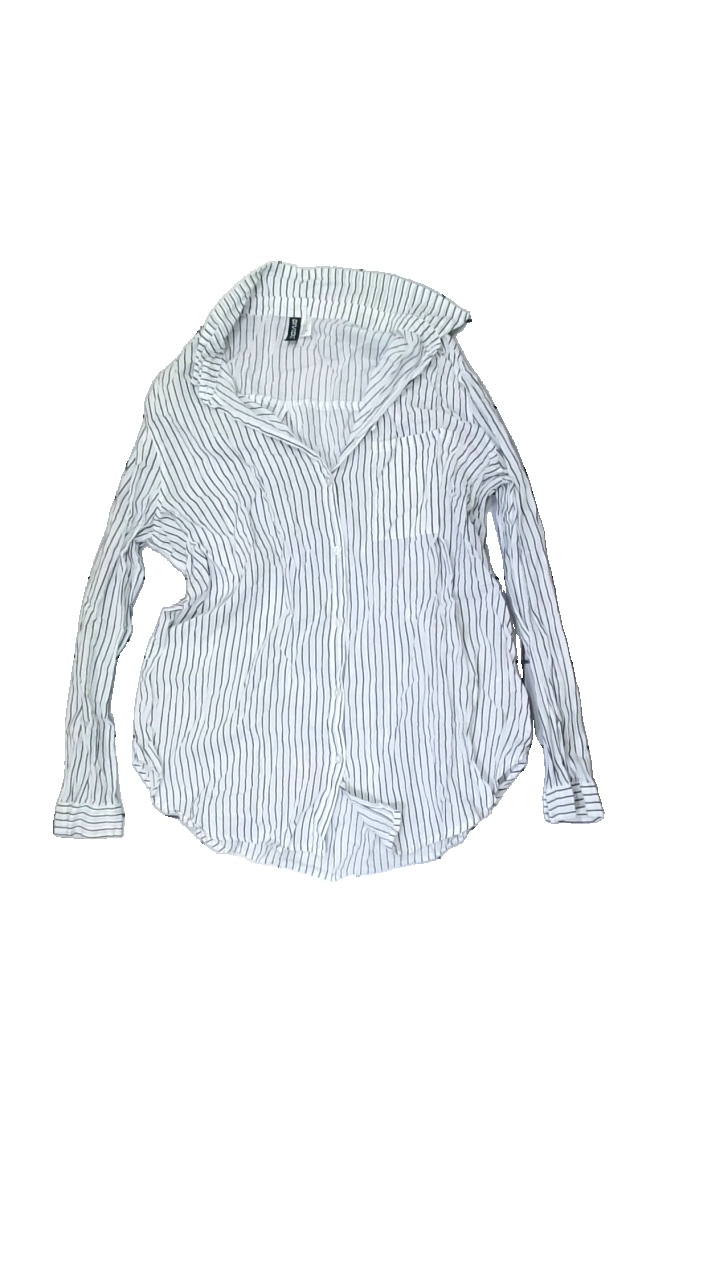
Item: Shirt (Ladies)
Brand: H&m
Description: Striped shirt
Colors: White, Black
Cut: Regular
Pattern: Striped
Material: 100% Cotton
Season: All
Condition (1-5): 2
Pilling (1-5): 5
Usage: Recycle
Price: <50